Aubenton

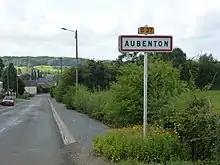
Entrance to the village

The river Thon flows from east to west through the north of the commune eventually joining the Oise at Etreaupont. The "Ruisseau du Bois Carbonnet" rises in the south of the commune, discharging into the "Ruisseau de l'Étang Polliart", a tributary of the Thon.